Aleppo offensive (November–December 2016)

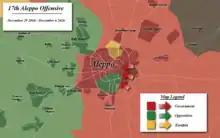
Army and allies advances in Aleppo between 29 November and 6 December 2016

Following the rebel collapse in the northeast, the Army made its first advance into the southeastern Tariq al-Bab (al-Helwania) district. On 28 November, they captured the Talet Barakat and Scientific Research Housing areas, south of Jabal Badro, and advanced into the Ma'saraniyah Youth housing.